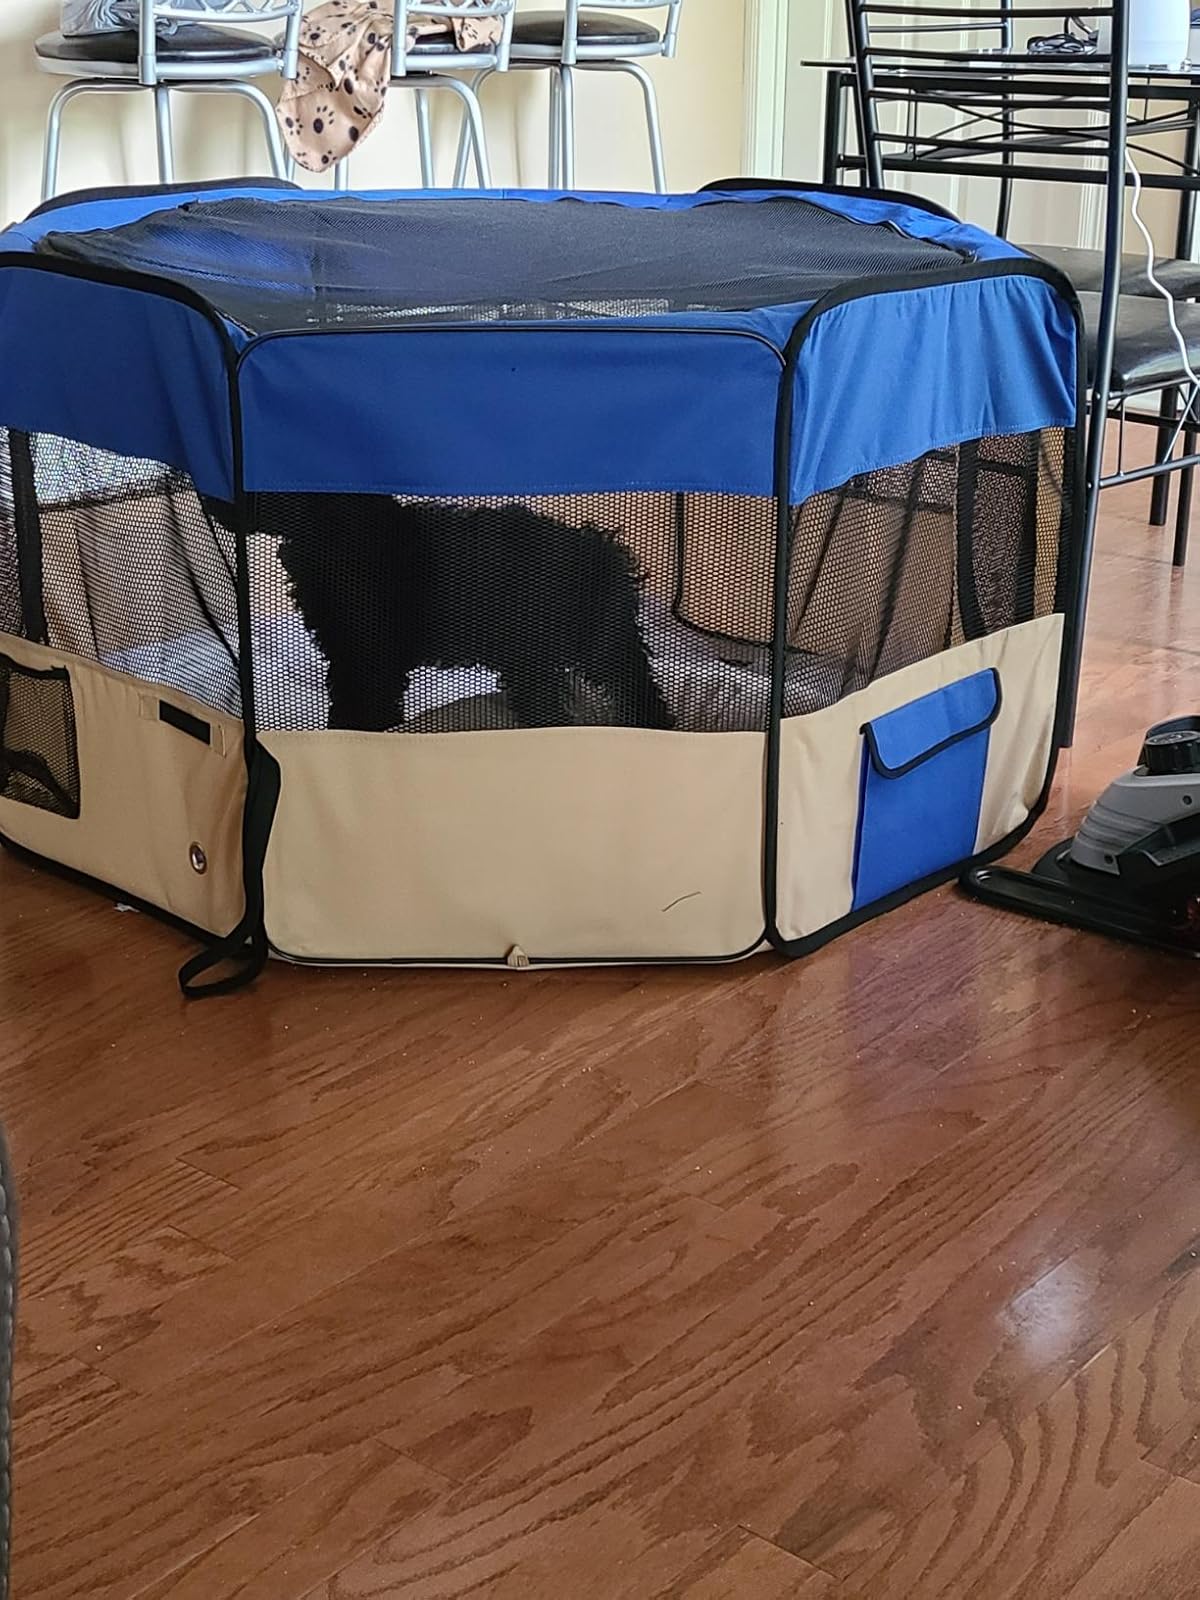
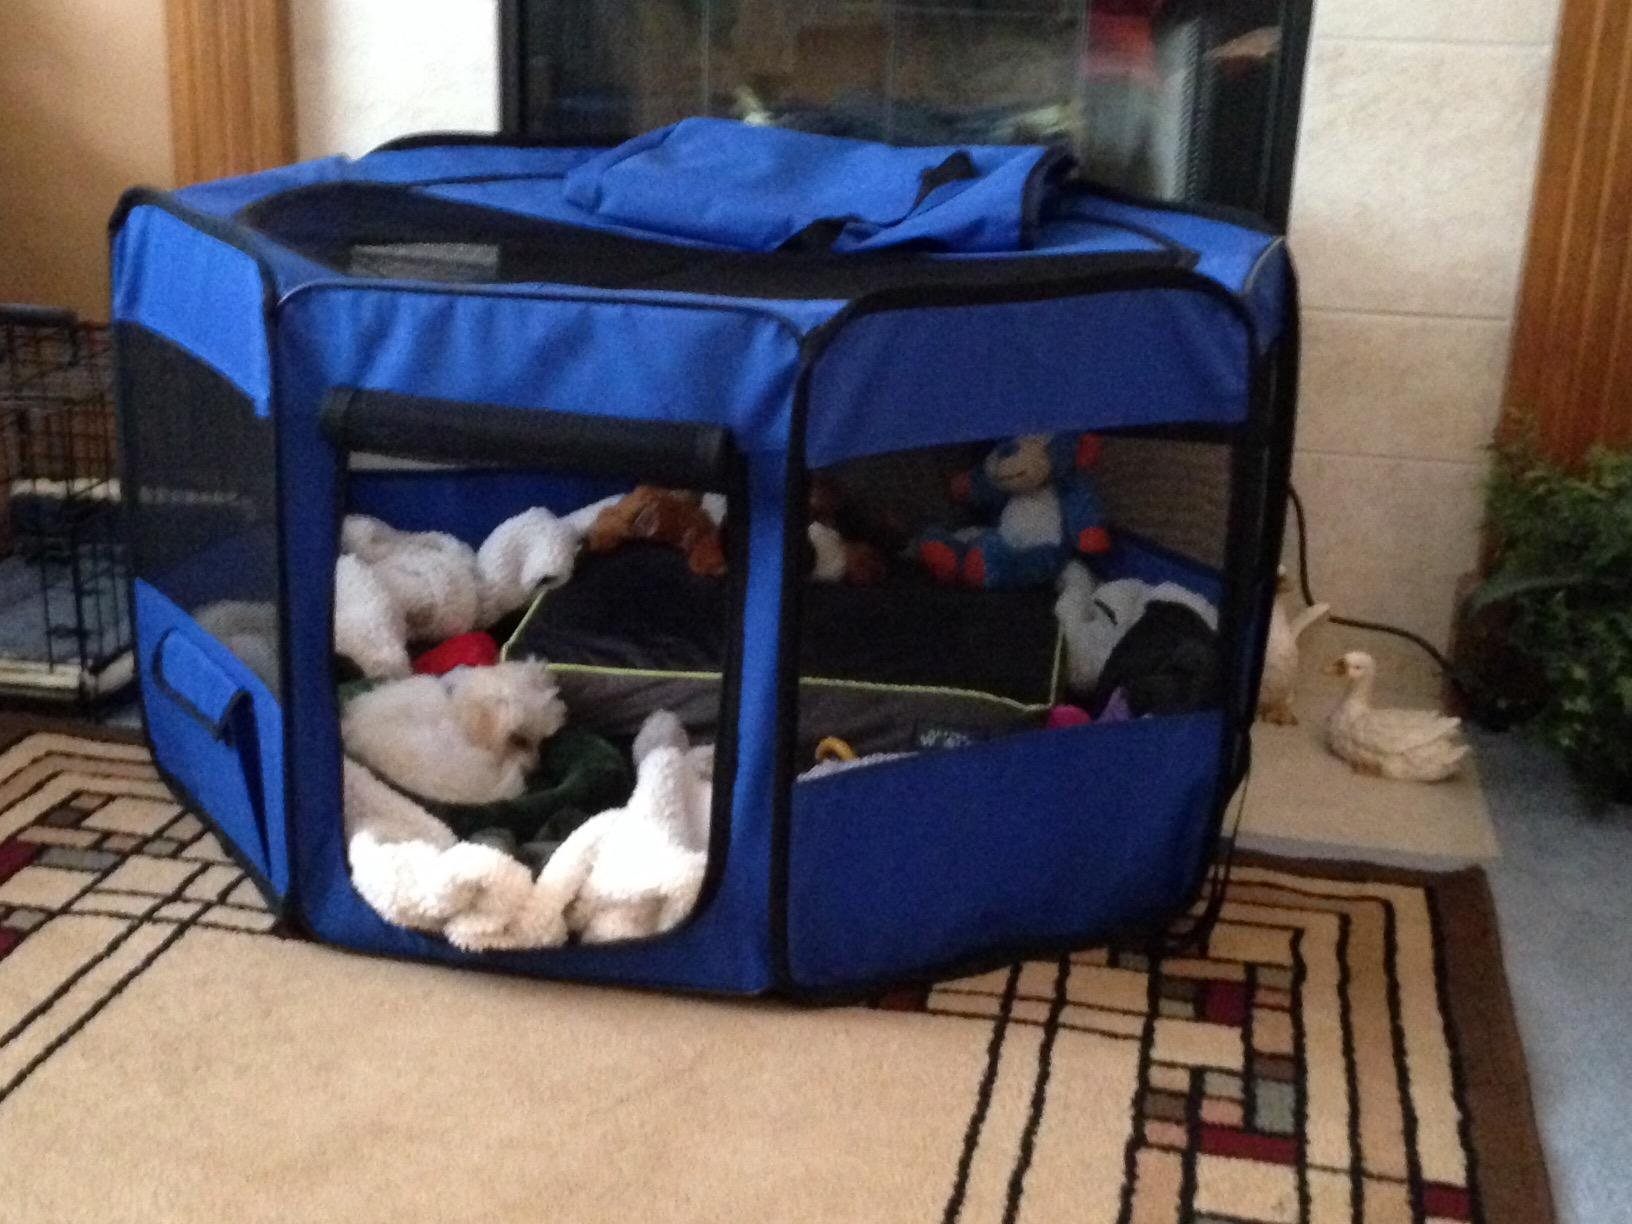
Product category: items_kennel
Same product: no